Arizona Manhunt

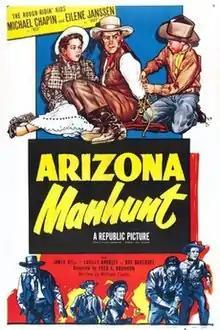

Arizona Manhunt is a 1951 American Western film directed by Fred C. Brannon and starring Michael Chapin, Eilene Janssen and James Bell.